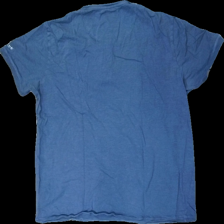
View: back
Type: T-shirt
Category: Men
Brand: Not in the list
Brand text on label: seaside
Colors: White, Blue
Material: 100% cotton
Pattern: Logo print
Cut: Regular
Size: XL
Season: All
Damage location: top center
Damage 2 location: middle right
Damage 3 location: middle right
Price range: <50
Recommended usage: Reuse
Description: blå t-shirt med logga fram + arm